Midmar

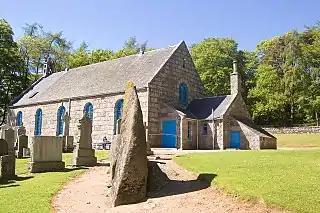
Midmar Kirk and Stone Circle

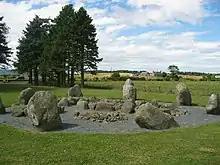
Cullerlie stone circle

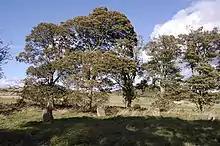

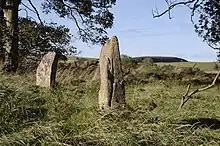
Standing Stones at Midmar

Midmar is a historic settlement in Aberdeenshire, lying north of Banchory and southwest of Inverurie. It is noted for its three stone circles and various standing stones. Midmar and Sunhoney are both recumbent stone circles.